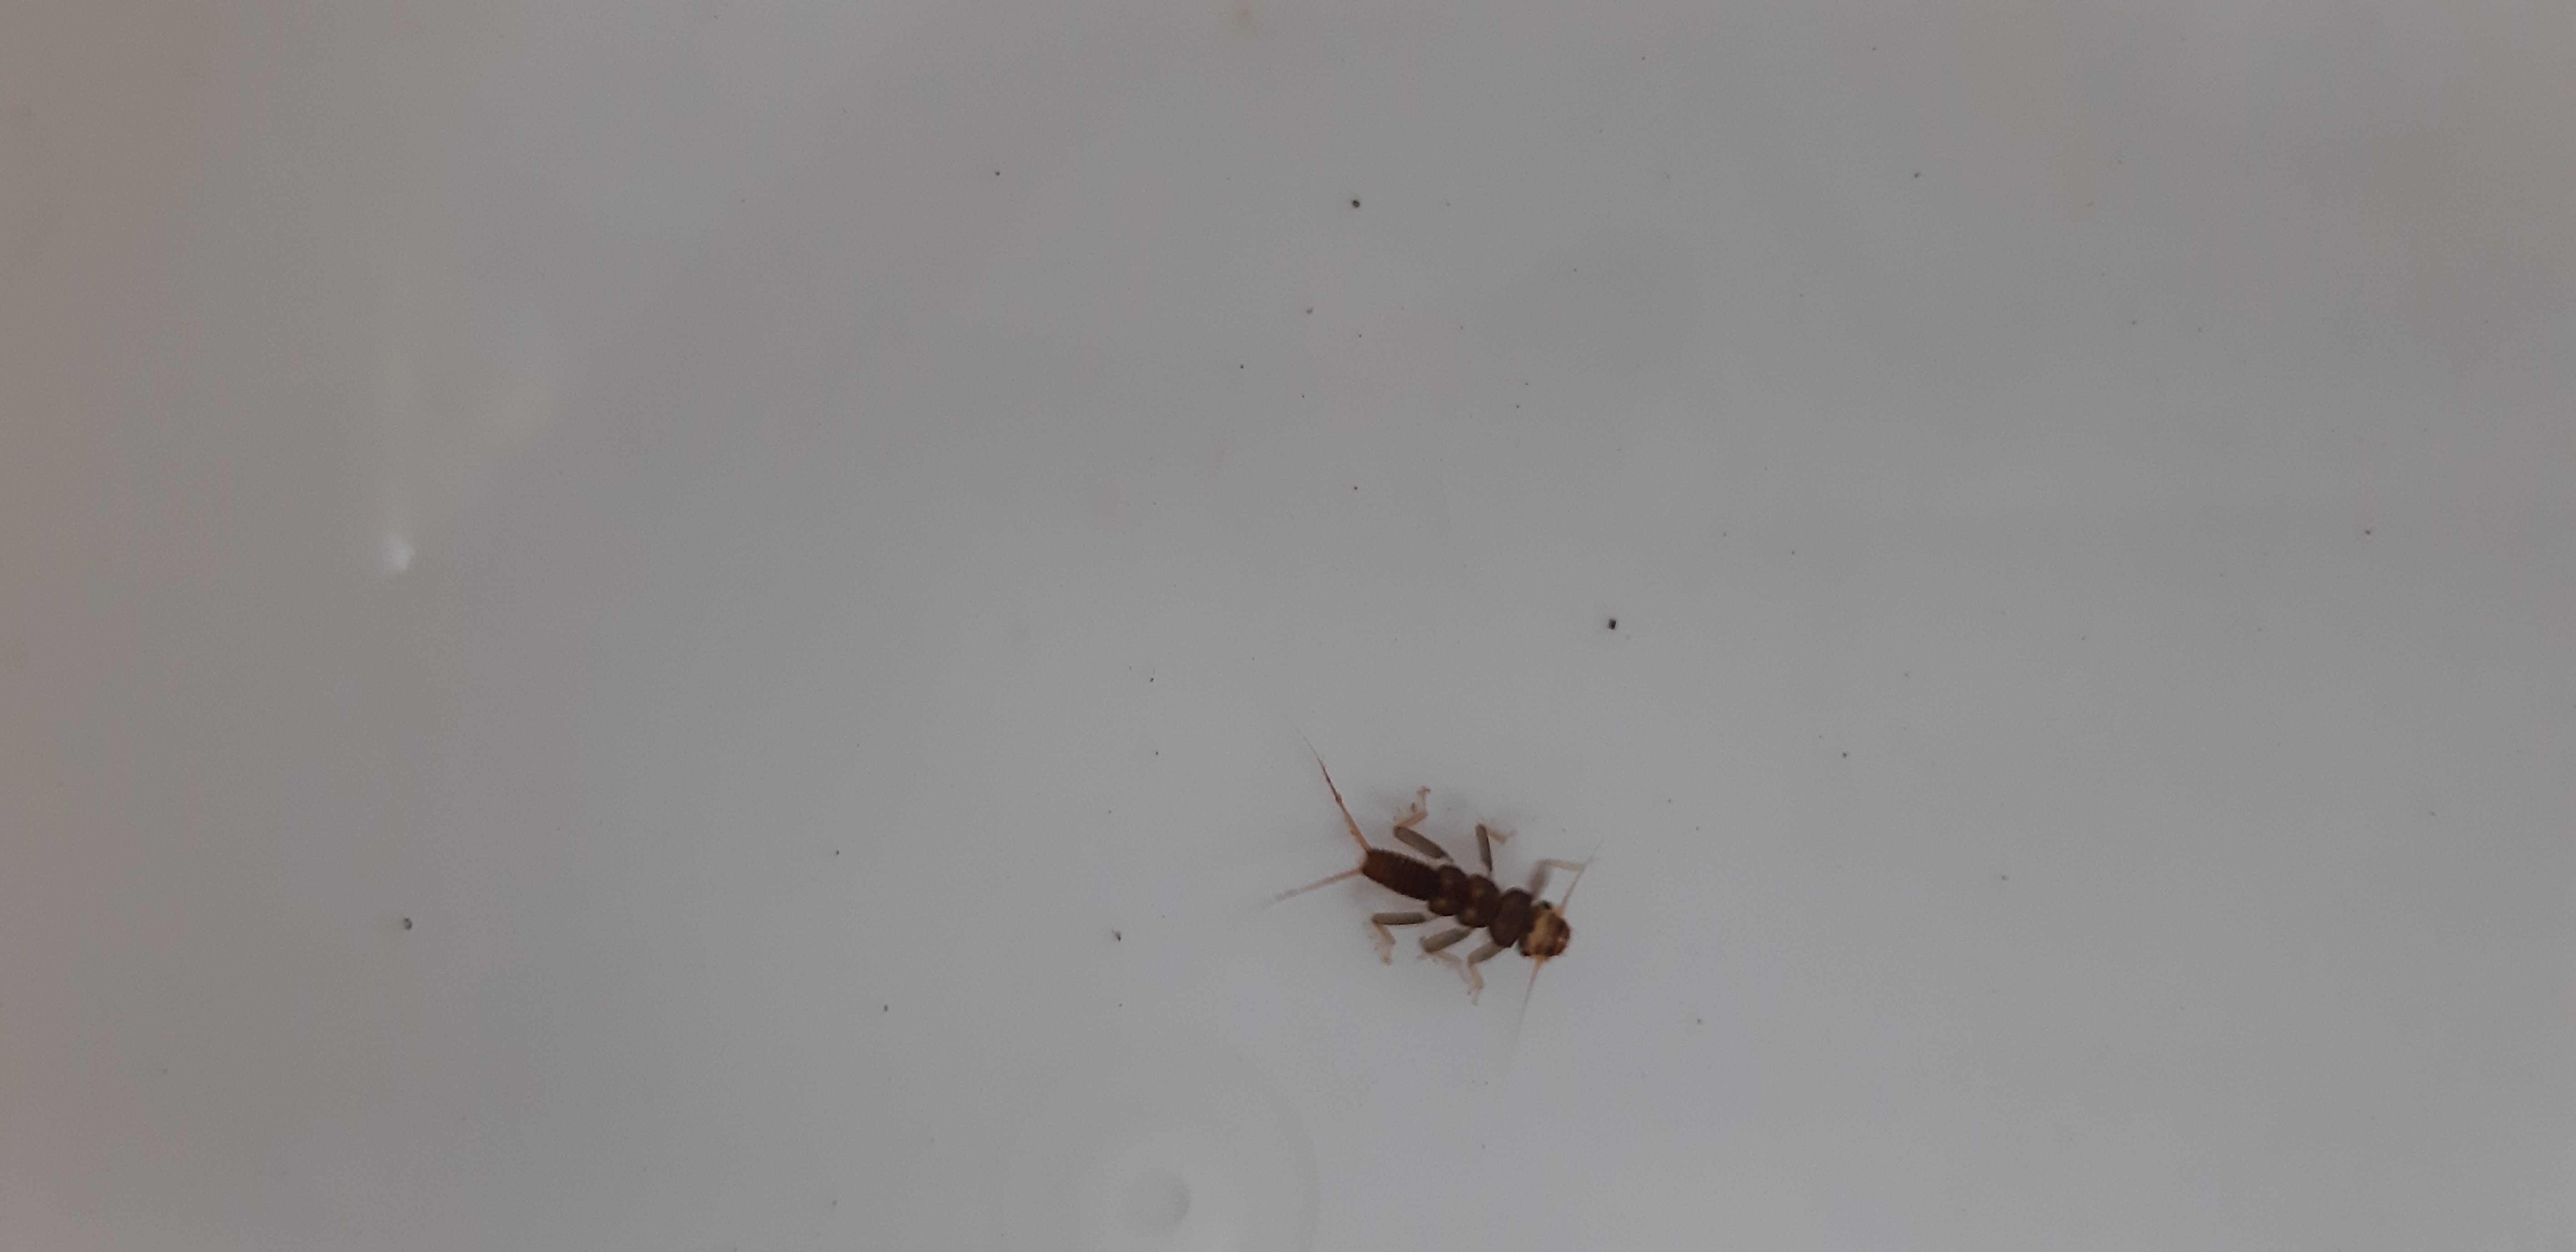
Macroinvertebrate group: stoneflies